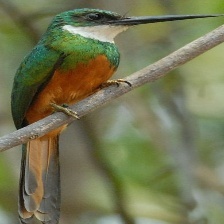
Species: GREAT JACAMAR
Scientific name: JACAMEROPS AUREUS